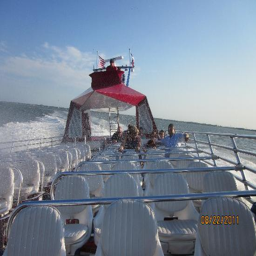
looking back at the boat as we sped across the ocean